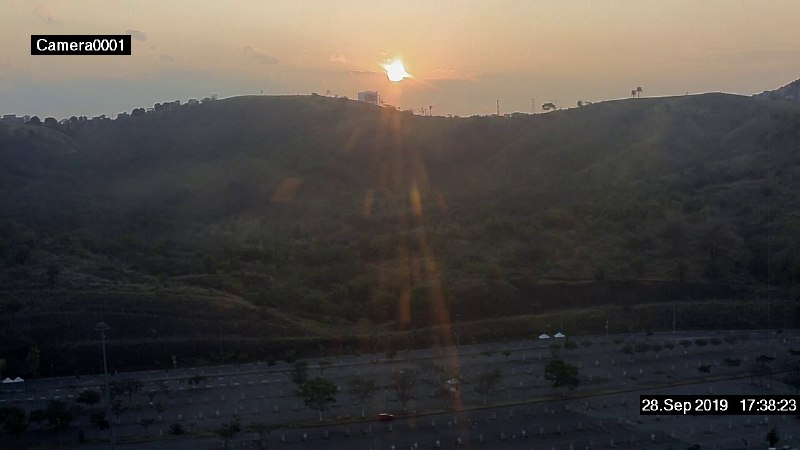
Fire: no
Smoke: no